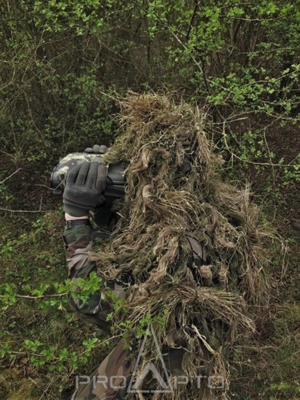
observateur de l'armée française utilisant un Multipurpose ProApto Ghillie Suit lors d'exercices de jalonnement
Une ghillie suit est un vêtement de camouflage utilisé par les tireurs d'élite ou les chasseurs ou même les photographes animaliers afin de se dissimuler et se fondre dans l'environnement immédiat.